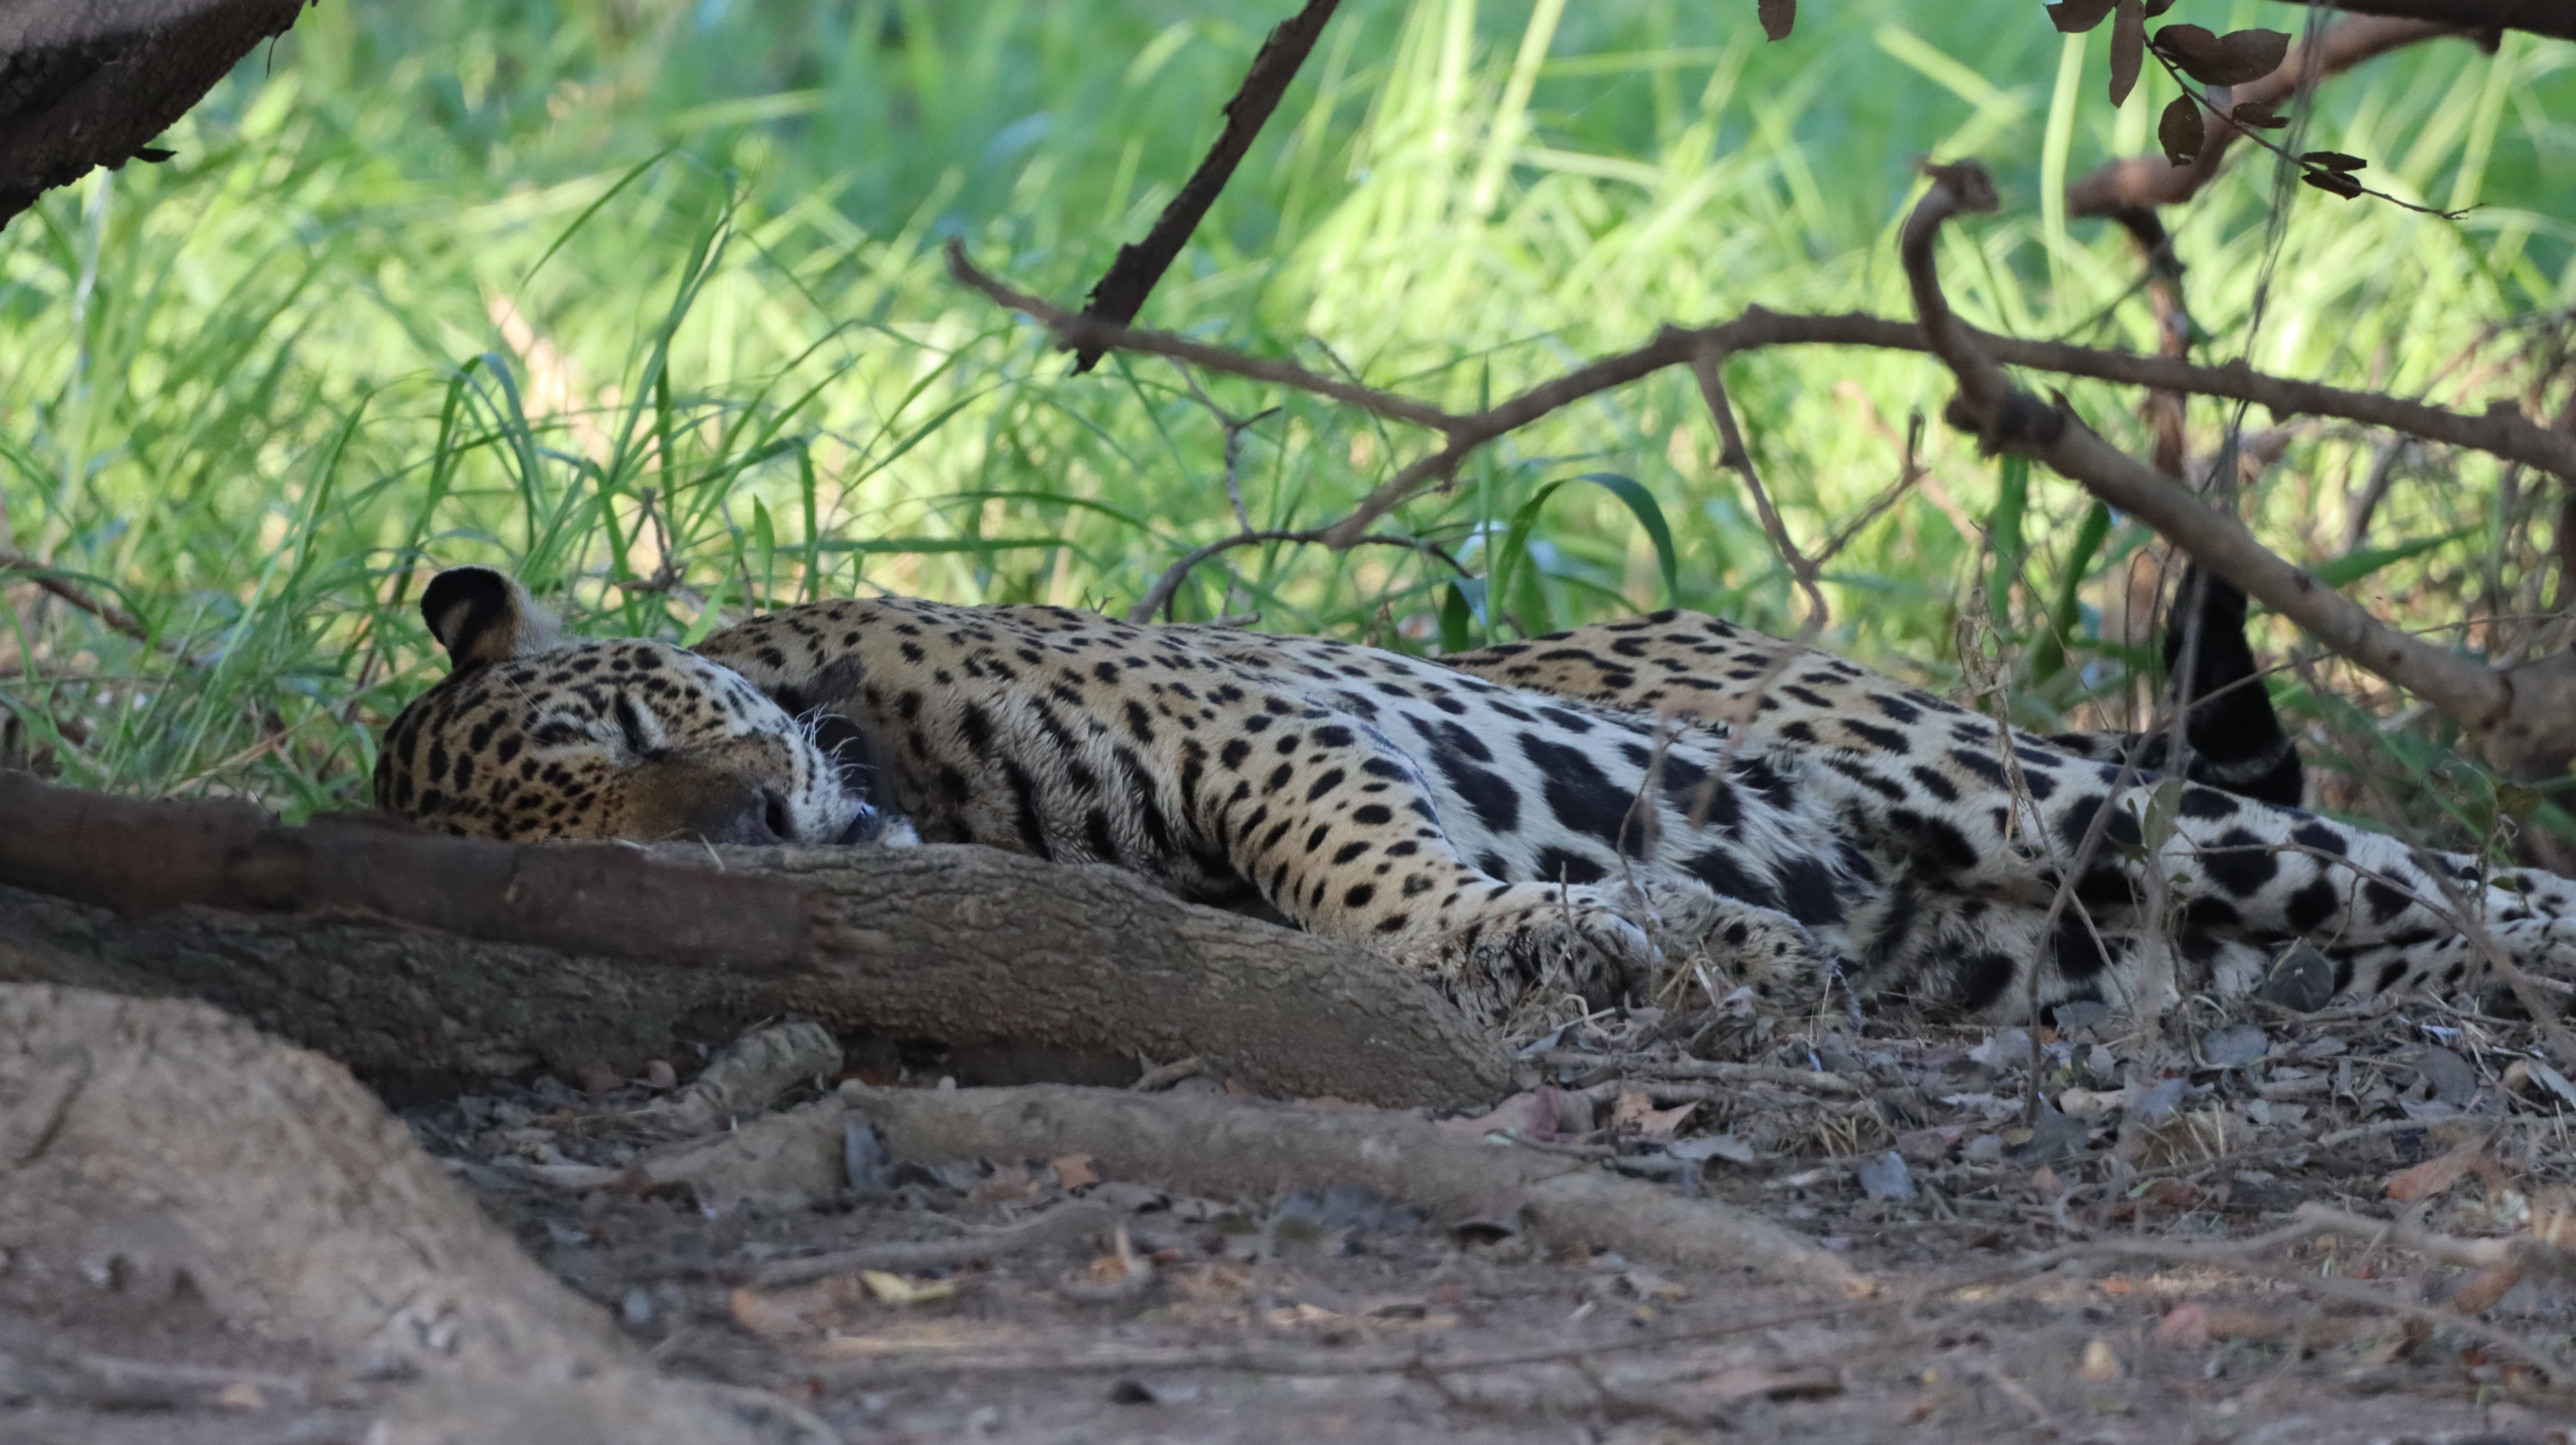
Jaguar: Ousado